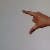
The image shows a hand gesture representing the letter 'Z' in Indian Sign Language.